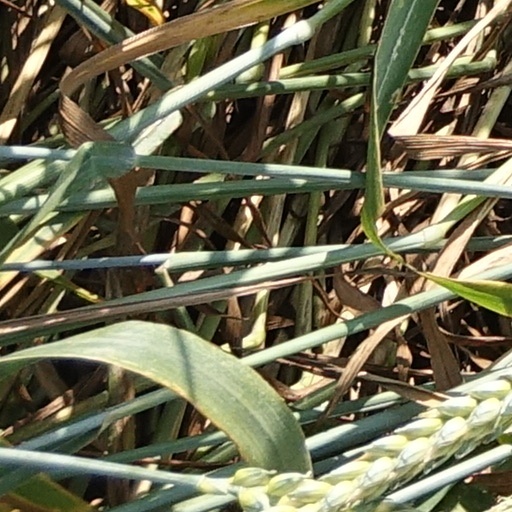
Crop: wheat